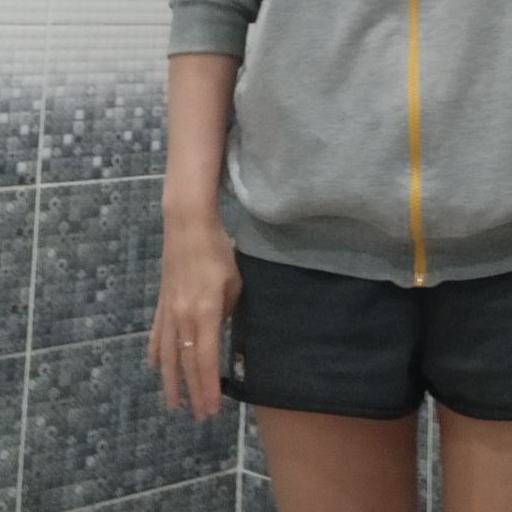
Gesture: no_gesture